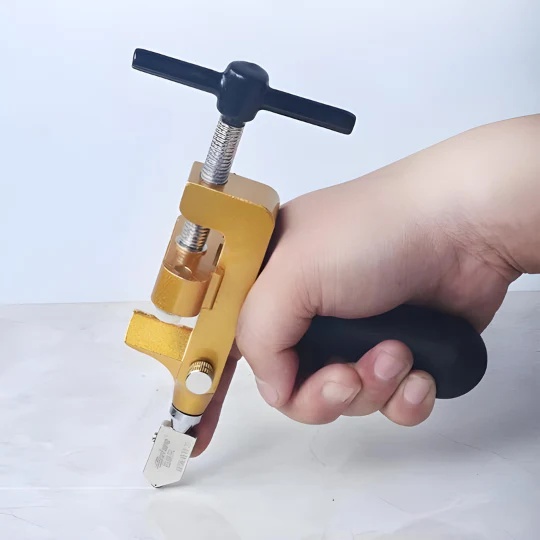
CutMaster™ - Precisie Glas Snijder
Uw ultieme 2-in-1 oplossing voor thuis en professionele projecten! Verbeter je doe-het-zelf spel met de CutMaster™ - precisie glassnijder! Het is een 2-in-1 keramische tegelsnijder die perfect is voor het opknappen van je huis of het aanpakken van professionele projecten. Met een gewicht van slechts 340 gram is het lichtgewicht en gemakkelijk te hanteren, zelfs voor solo-projecten. Dankzij het slimme ontwerp minimaliseert deze snijder het risico op beschadiging dat vaak optreedt bij handmatig scheiden, waardoor het een veiliger alternatief is voor zowel glas- als tegelsnijtaken. Of je nu tegels in lastige hoekjes wilt plaatsen tijdens een huisrenovatie of aan professionele projecten werkt, dit gereedschap is een must-have . Ontworpen voor schone, nauwkeurige sneden Deze snijplotter is uitgerust met een scherp glazen mes om moeiteloos te snijden en een precieze markeerder om je sneden te begeleiden. Hij is ontworpen om de pols minder te belasten en om schone, nauwkeurige resultaten te garanderen. Bovendien verhoogt de toevoeging van olie de duurzaamheid, zodat je er lang op kunt rekenen. Veelzijdig meesterschap in elke snede Van glas tot keramische tegels, wandtegels tot spiegels, deze snijder is geschikt voor een breed scala aan materialen, waardoor het een waardevolle aanvulling is op elke gereedschapskist. Dankzij het lichtgewicht ontwerp en de gebruiksvriendelijke functies snijdt u in een mum van tijd met precisie! Draagbaar en gebruiksvriendelijk De CutMaster™ - precisie glassnijder is perfect voor doe-het-zelvers. Of u nu uw huis opknapt of professionele projecten aanpakt, dit gereedschap is een must-have. Het vereenvoudigt het proces van het maken van aangepaste vormen en zorgt elke keer weer voor schone, nauwkeurige resultaten. Specificaties Gewicht : 340g Afmeting : 18.2cm * 12.7cm * 4.5cm Loranza Garantie Niet tevreden? Geld terug! - Vele tevreden klanten zijn u voorgegaan Betaal later - Creditcard of Klarna Gratis verzending - Omdat we het belangrijk vinden om de kosten voor u zo laag mogelijk te houden, bieden we altijd gratis verzending in heel Nederland & België.
Brand: Loranza
Category: Hardware > Tools > Cutters > Glass Cutters > Custom Grip Cutters